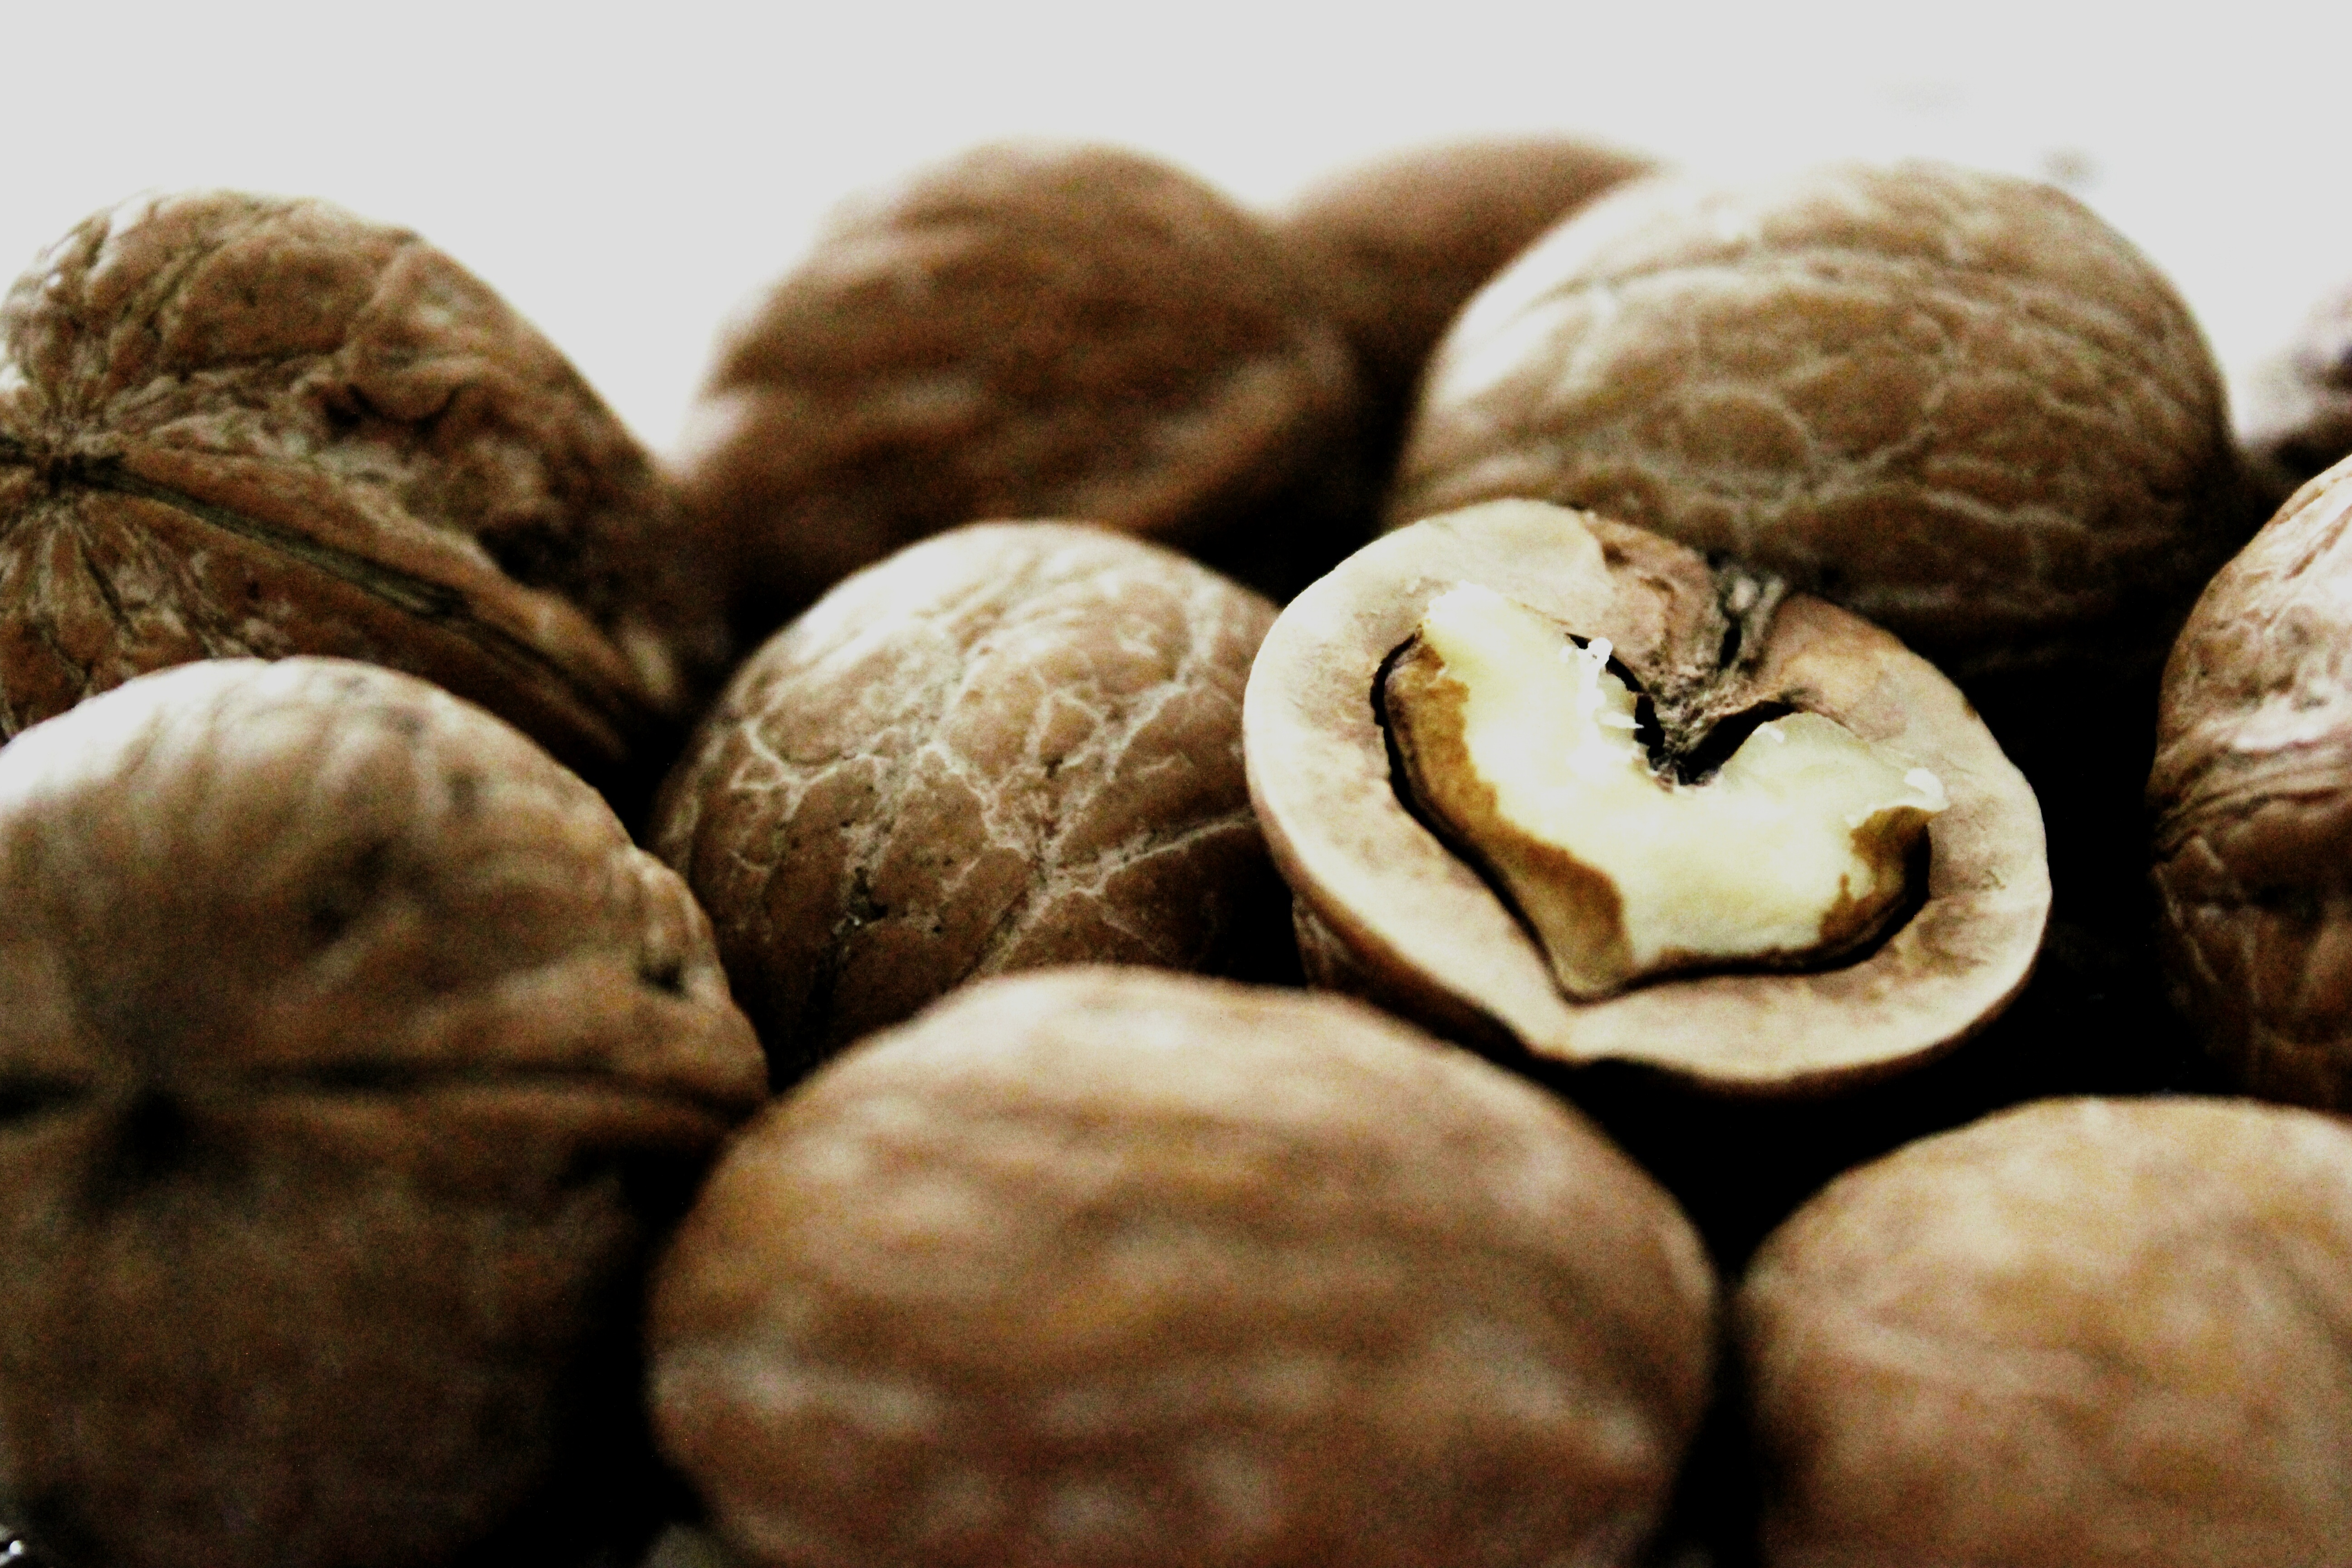
food, produce, nut, walnut, shiitake, nuts seeds, tree nuts